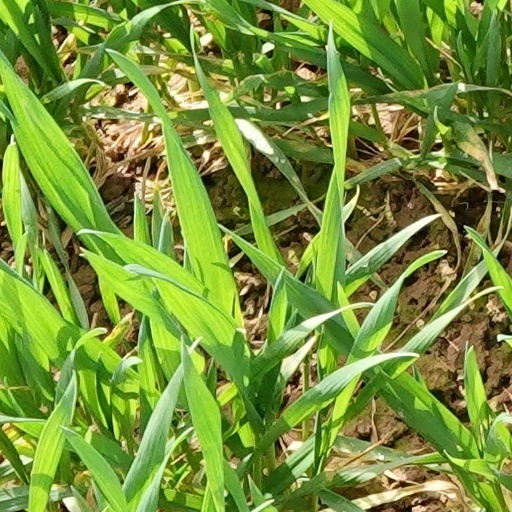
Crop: wheat